Schwarz reflection principle

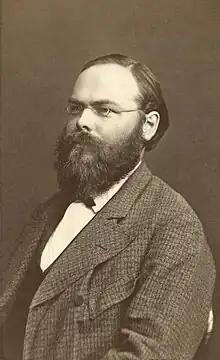
Hermann Schwarz

The result proved by Hermann Schwarz is as follows. Suppose that "F" is a continuous function on the closed upper half plane formula_3, holomorphic on the upper half plane formula_4, which takes real values on the real axis. Then the extension formula given above is an analytic continuation to the whole complex plane.